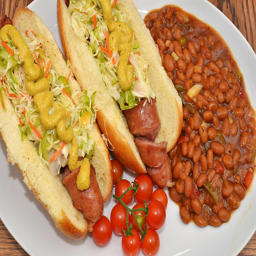
Two hot dogs with beans and cherry tomatoes on a plate.
Two hotdogs, some beans and cherry tomatoes are on a plate.
Two delicious hotdogs are presented on a plate with fresh tomatoes and beans.
A plate of beans, cherry tomatoes, and two sausages on a bun with coleslaw and mustard.
Two hot dogs on a plate with beans and coleslaw.